Tigris, Missouri

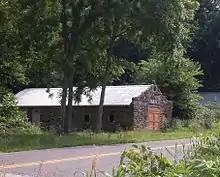
The old tomato canning factory/ garage along Route 14 at Tigris

A post office called Tigris was established in 1909, and remained in operation until 1926. The community was named after the Tigris River, in Asia.